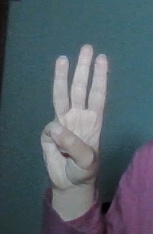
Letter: thaa